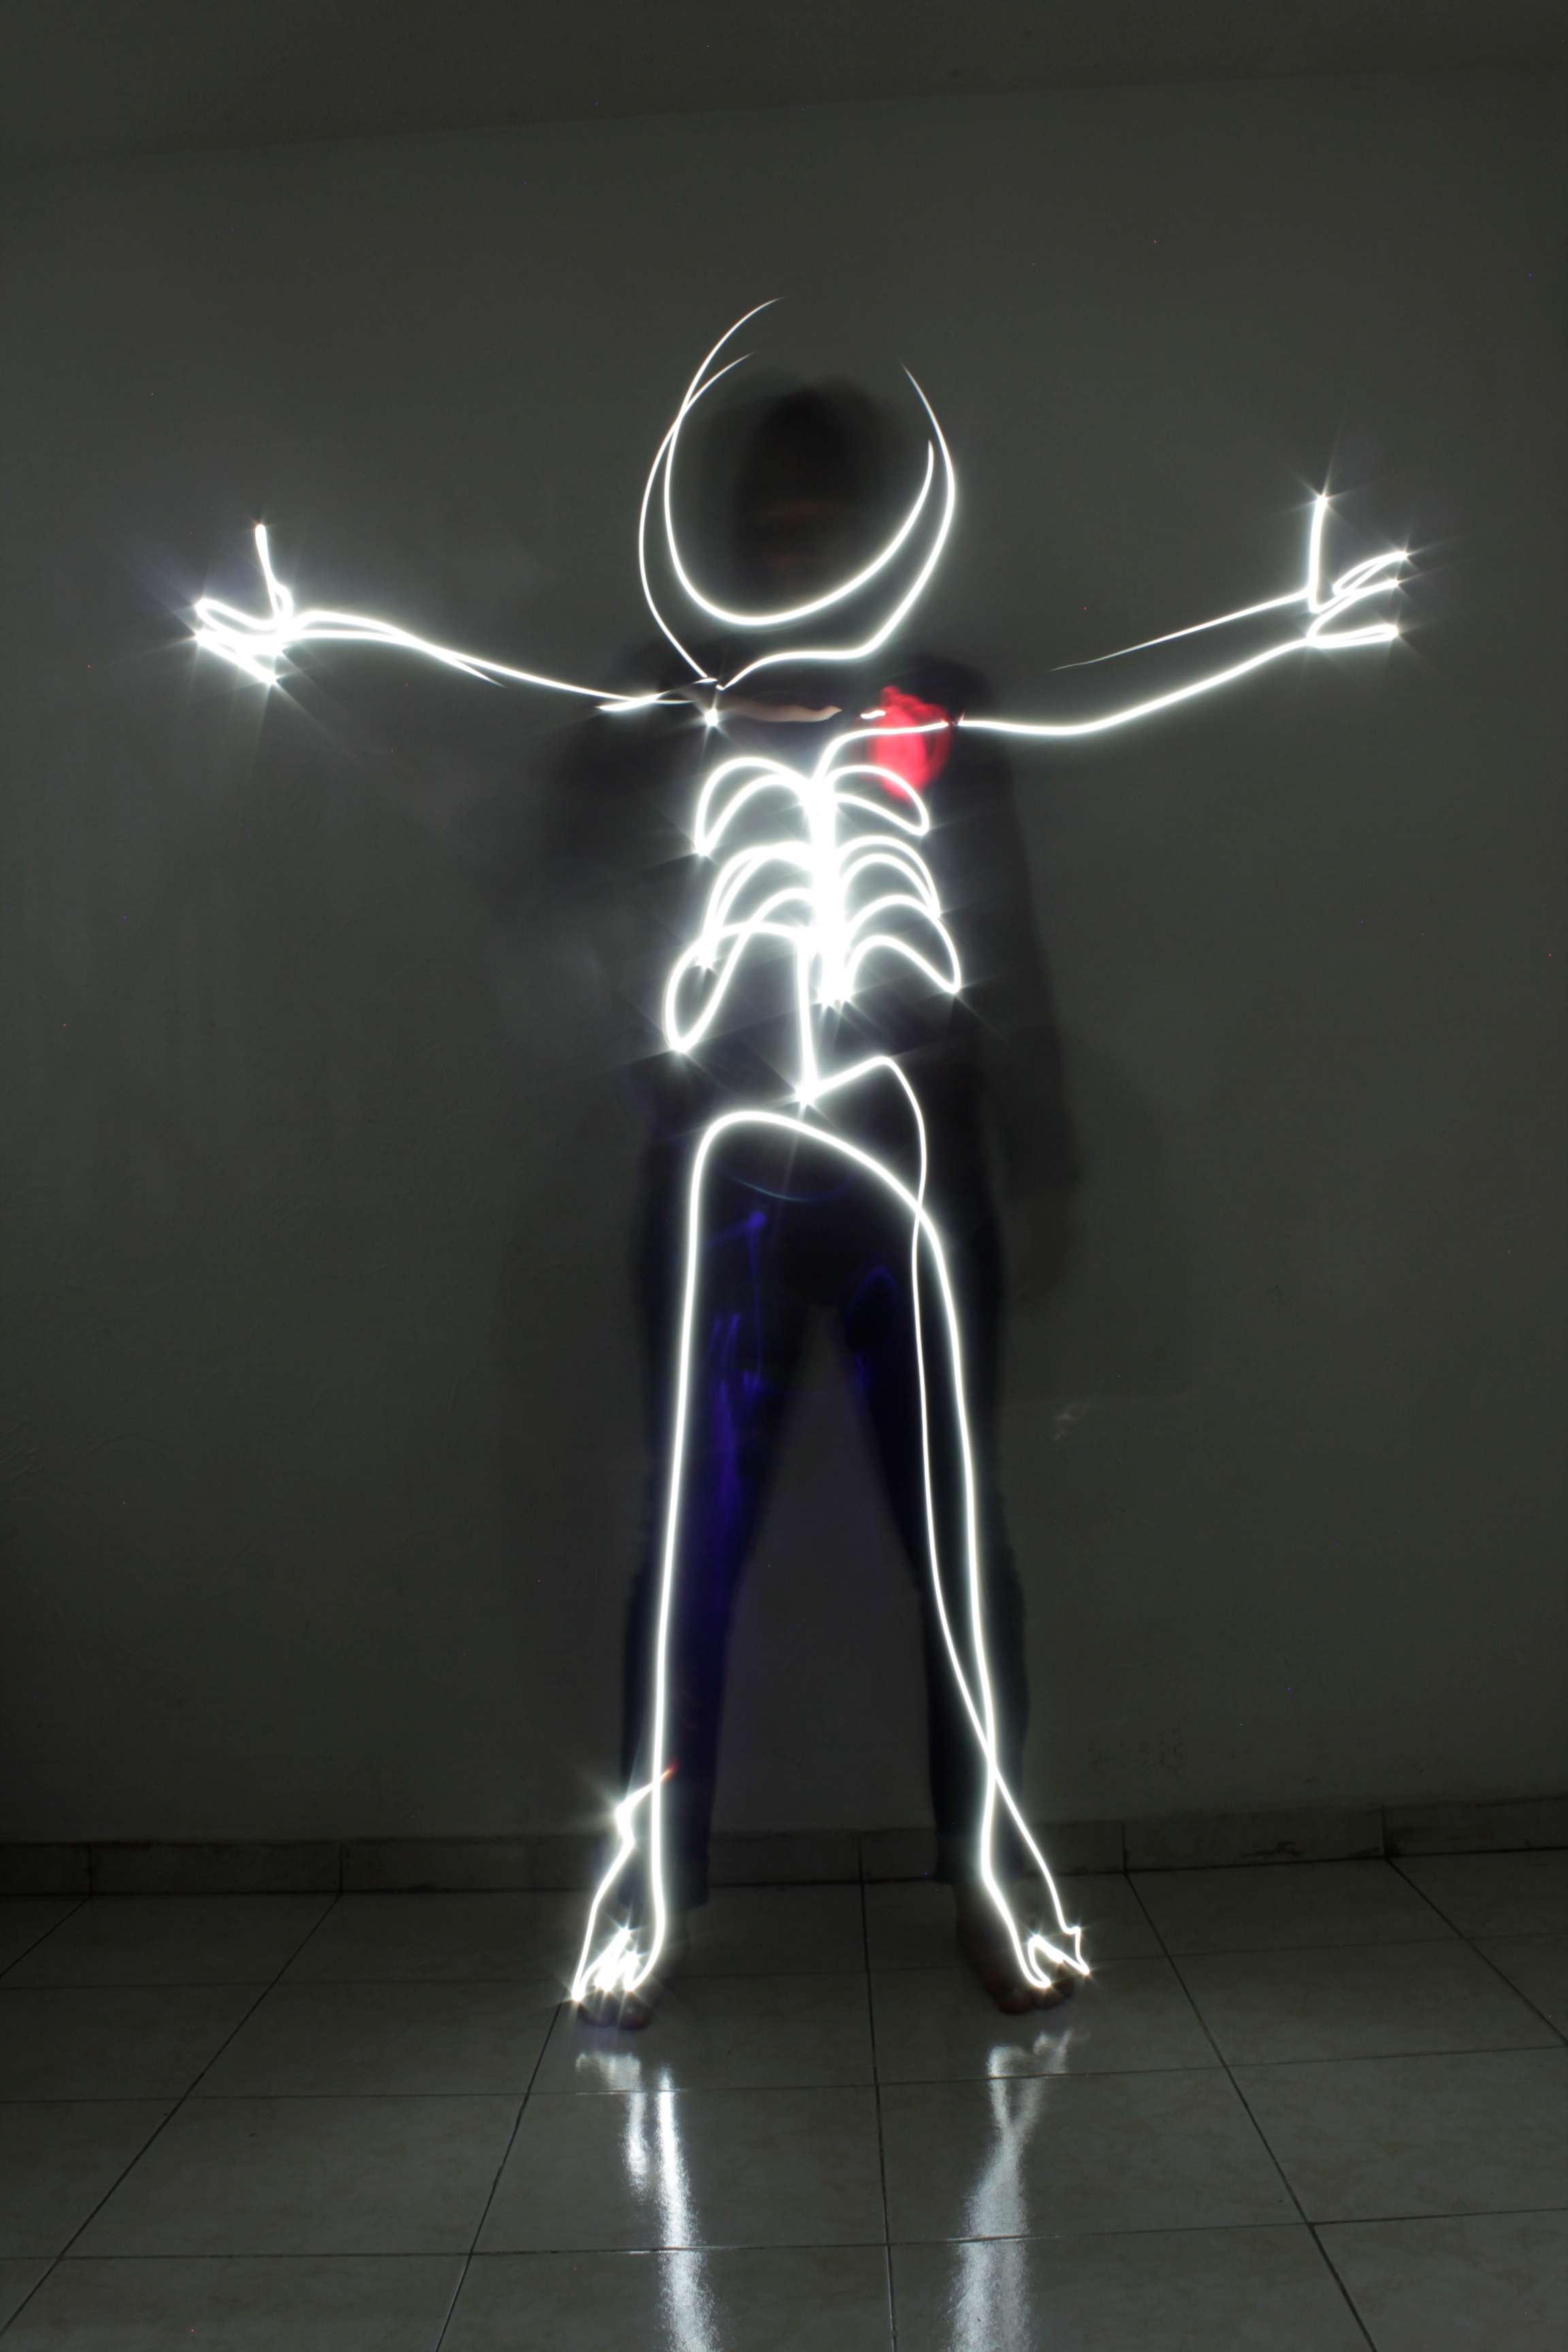
light, white, lighting, neon